F. H. Bradley

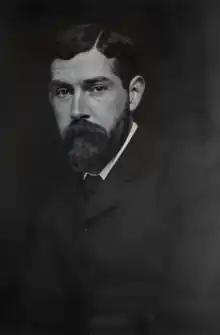

Francis Herbert Bradley (30 January 184618 September 1924) was a British idealist philosopher. His most important work was "Appearance and Reality" (1893).